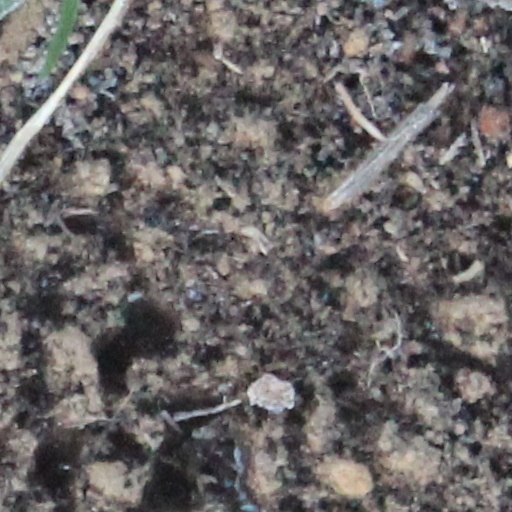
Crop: wheat